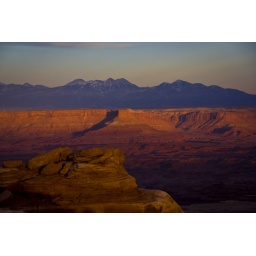
Watching the sunset in Canyonlands National Park, as the hills go from shadow to red to orange and back again...